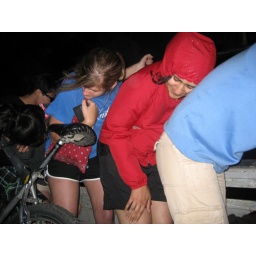
Driving through wet pitch black tunnels in the back of a pick-up truck